Evangeline Lodge Land Lindbergh

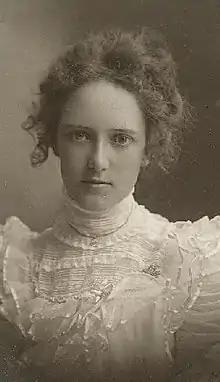
Lindbergh

Evangeline Lodge Land Lindbergh (May 29, 1876 – September 7, 1954) was an American teacher best known as the mother of famed aviator Charles Lindbergh. She was raised in a highly educated family; her dentist father Charles H. Land pioneered porcelain and gold tooth crowns, and her uncle John Christian Lodge (1862–1950) was the 51st, 54th, and 56th mayor of Detroit. Swamped by international news reporters after her son's success flying the first solo crossing of the Atlantic Ocean, Evangeline said; "I am grateful. There is no use attempting to find words to express my happiness."